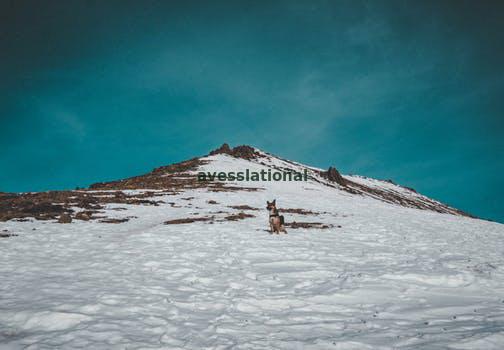
Label: Watermark